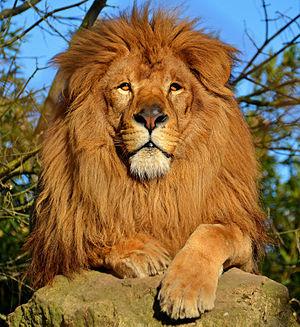
Lion d'Afrique Polski: Lew afrykański (Panthera leo).
Le lion est une espèce de mammifères carnivores de la famille des félidés. La femelle du lion est la lionne, son petit est le lionceau. Le mâle adulte, aisément reconnaissable à son importante crinière, accuse une masse moyenne qui peut être variable selon les zones géographiques où il se trouve, allant de 180 kg pour les lions de Kruger à 230 kg pour les lions de Transvaal. Certains spécimens très rares peuvent dépasser exceptionnellement 250 kg. Un mâle adulte se nourrit de 7 kg de viande chaque jour contre 5 kg chez la femelle. Le lion est un animal grégaire, c'est-à-dire qu'il vit en larges groupes familiaux, contrairement aux autres félins. Son espérance de vie, à l'état sauvage, est comprise entre 7 et 12 ans pour le mâle et 14 à 20 ans pour la femelle, mais il dépasse fréquemment les 30 ans en captivité.
Un animal national est un animal choisi par une communauté comme son emblème en raison de sa représentativité, soit parce qu'il est caractéristique du territoire considéré, soit encore pour la Nouvelle Zélande le kiwi. Certains pays ont plusieurs animaux nationaux.